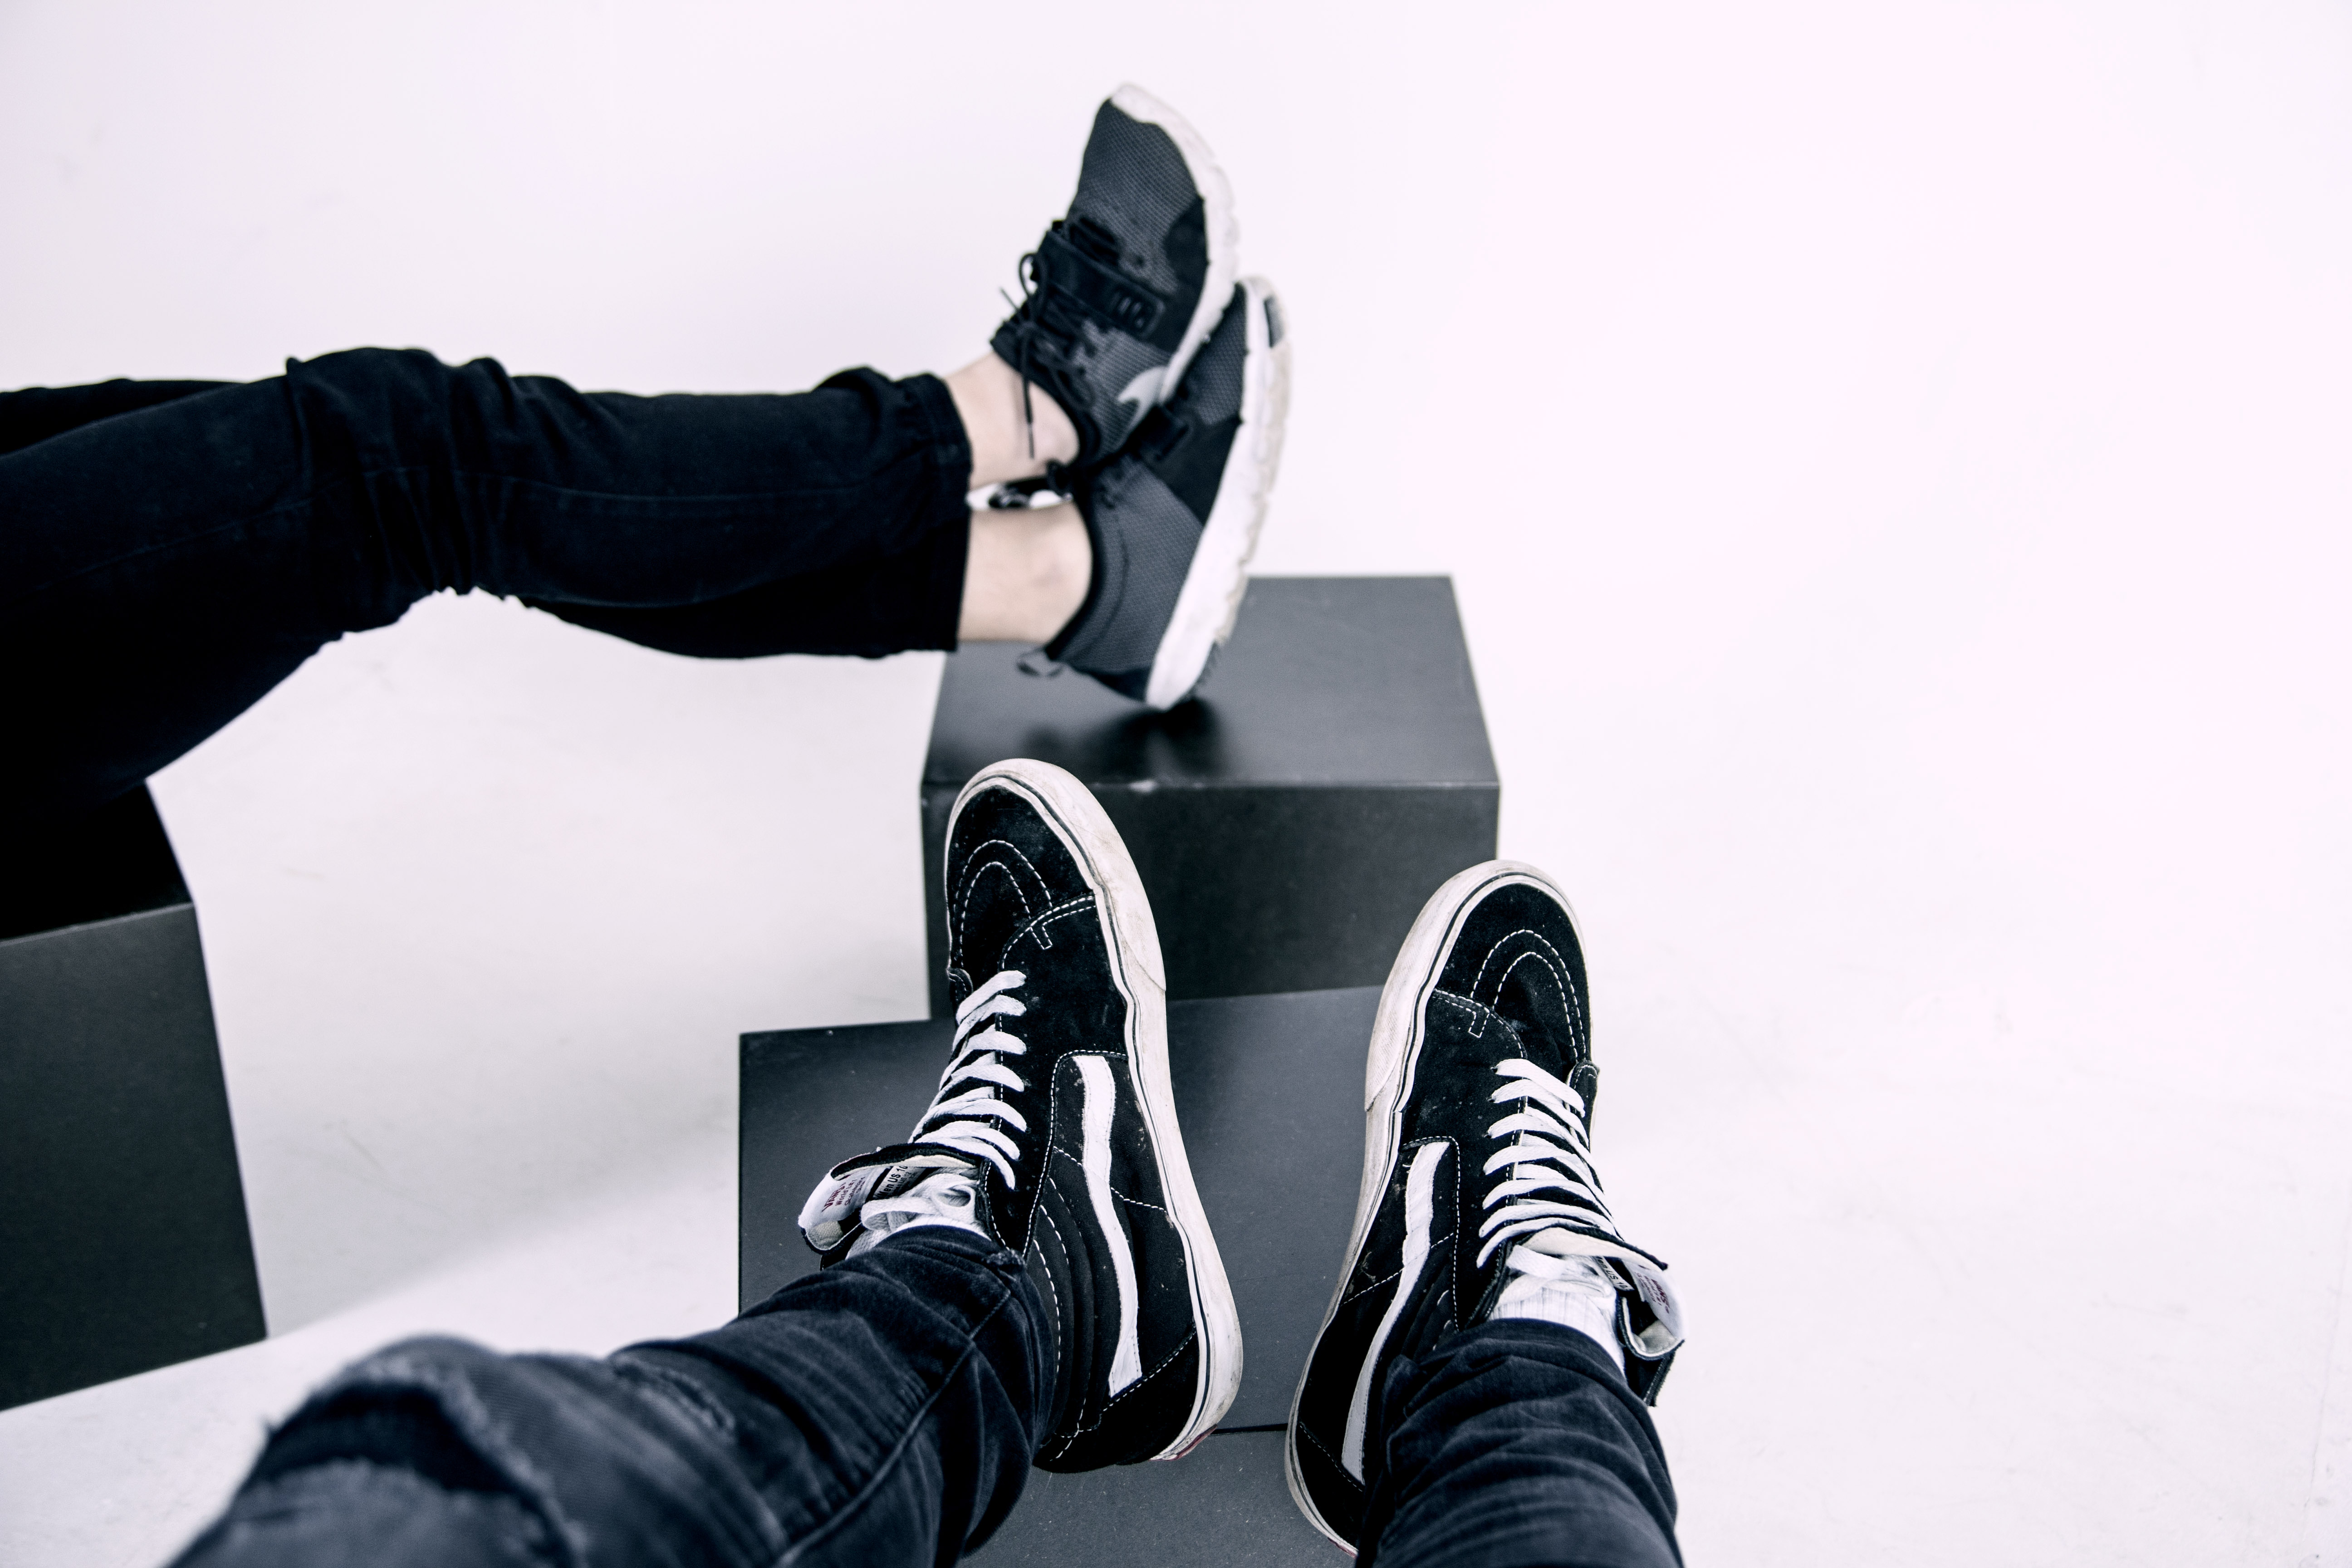
hand, shoe, leather, leg, spring, fashion, black, arm, brand, human body, shoes, sneakers, footwear, photo shoot, high heeled footwear